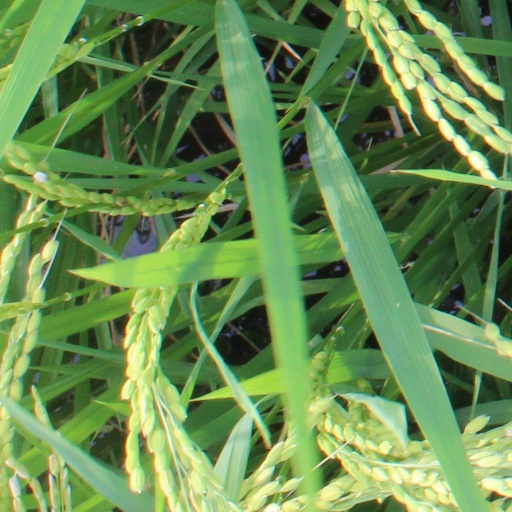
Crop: rice